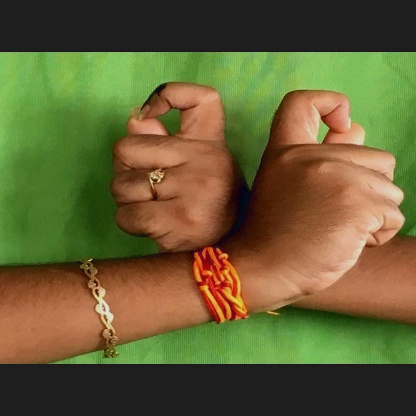
Mudra: Berunda